Germania Hall

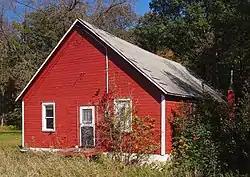
Germania Hall from the southwest

Germania Hall is a historic community hall in Germania Township, Minnesota, United States. It was built in 1917 as a practice and performing space for a community band. Later it served as a general event venue for its rural township. The building was listed on the National Register of Historic Places in 1995 for having local significance in the themes of performing arts and social history. It was nominated for being a rare surviving example of a community band hall, and for its long service as the township's social and political center.